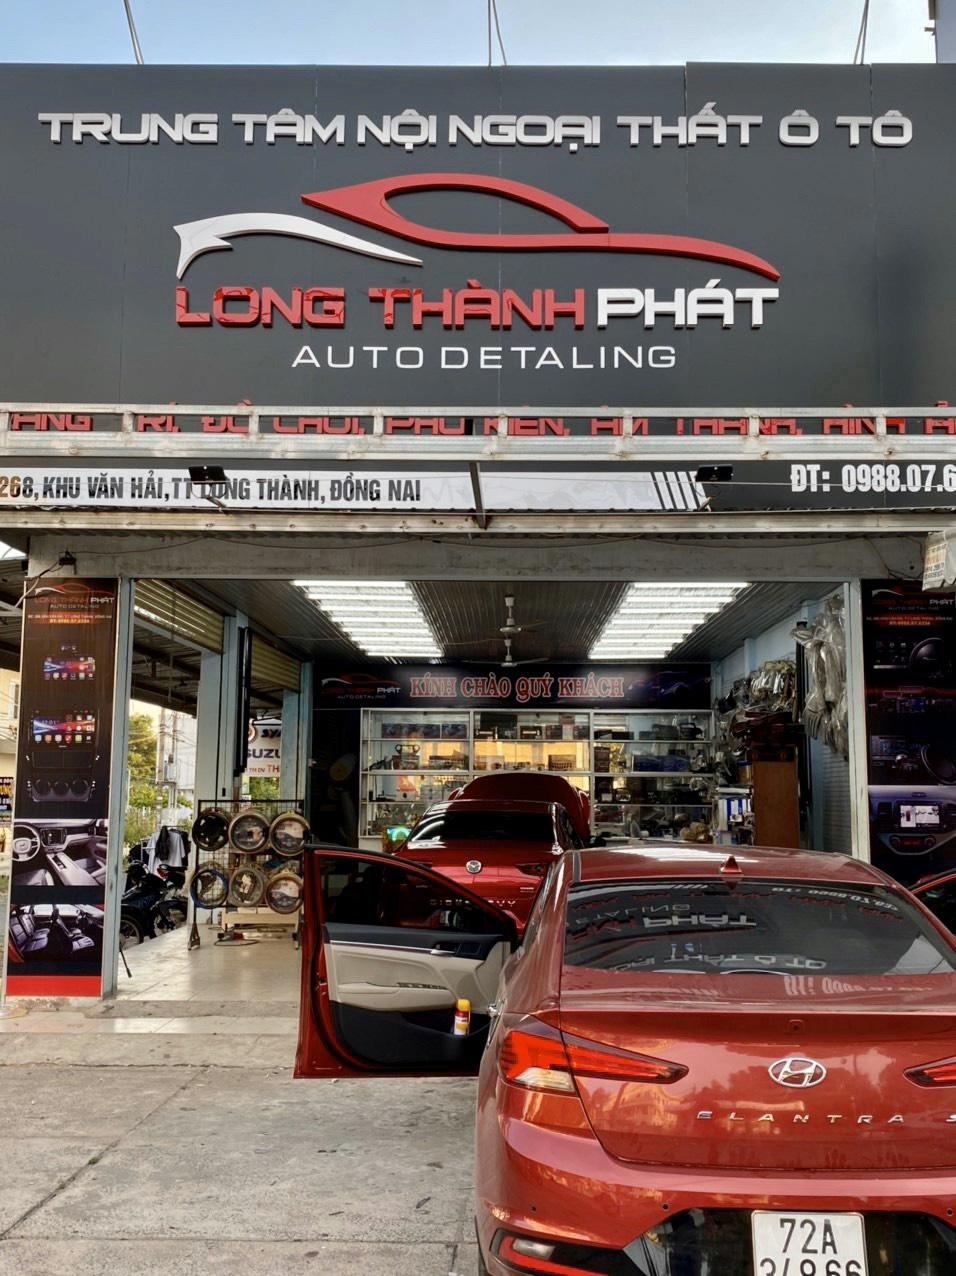
ở khoảng sân phía trước cửa hàng có sự xuất hiện của một chiếc ô tô